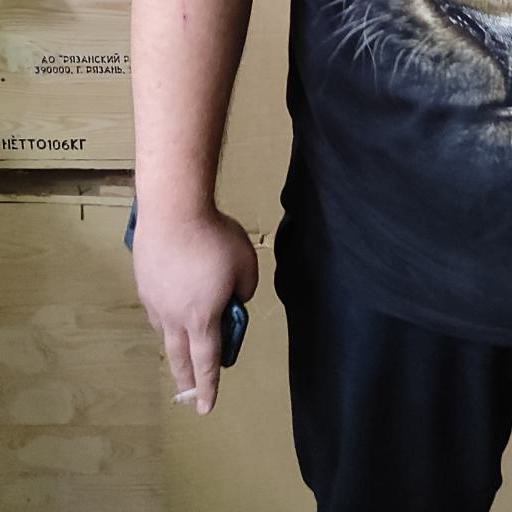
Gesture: no_gesture